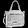
Label: Bag